Skylar Grey

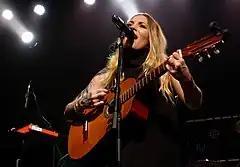
Grey performing in 2015

Grey confirmed on her official Instagram account that her third studio album would be released in 2015. In February 2015, Grey released a song from the "Fifty Shades of Grey" soundtrack called "I Know You". Also in February, Grey confirmed she has a song on the "Furious 7" soundtrack, called "I Will Return." In March 2015, she released her version of "Addicted to Love" on iTunes, and also re-released the song "Words," which was deleted from the iTunes Store in 2013. On March 29, 2015, Grey appeared at her third WrestleMania event, performing a medley of "Rise" and "Money and the Power" at the thirty-first annual event, with Travis Barker and Kid Ink.